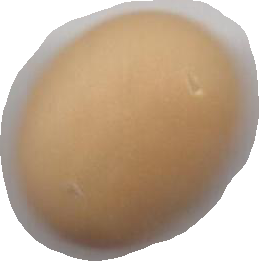
Variety: Anjasmoro